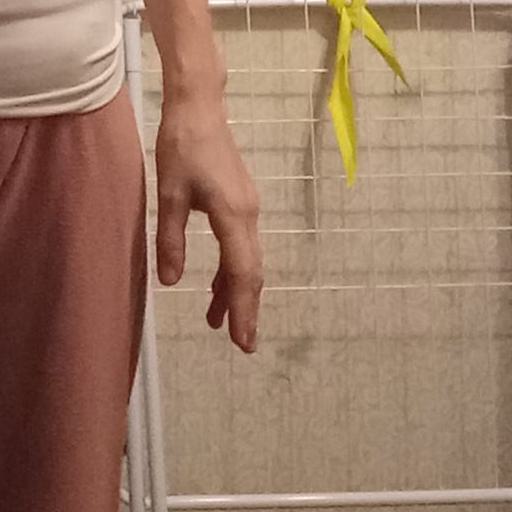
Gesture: no_gesture